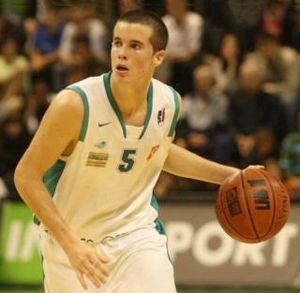
Thomas Heurtel à l’Élan Béarnais
L’Élan béarnais Pau-Lacq-Orthez est un club professionnel de basket-ball basé à Pau.